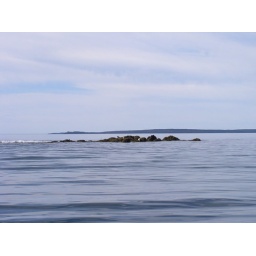
Sand bar veiwed from bay window in our house.